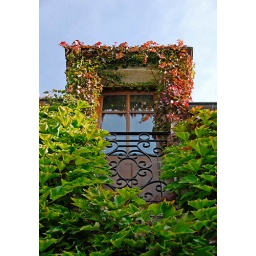
A window on a house in Burgundy, France